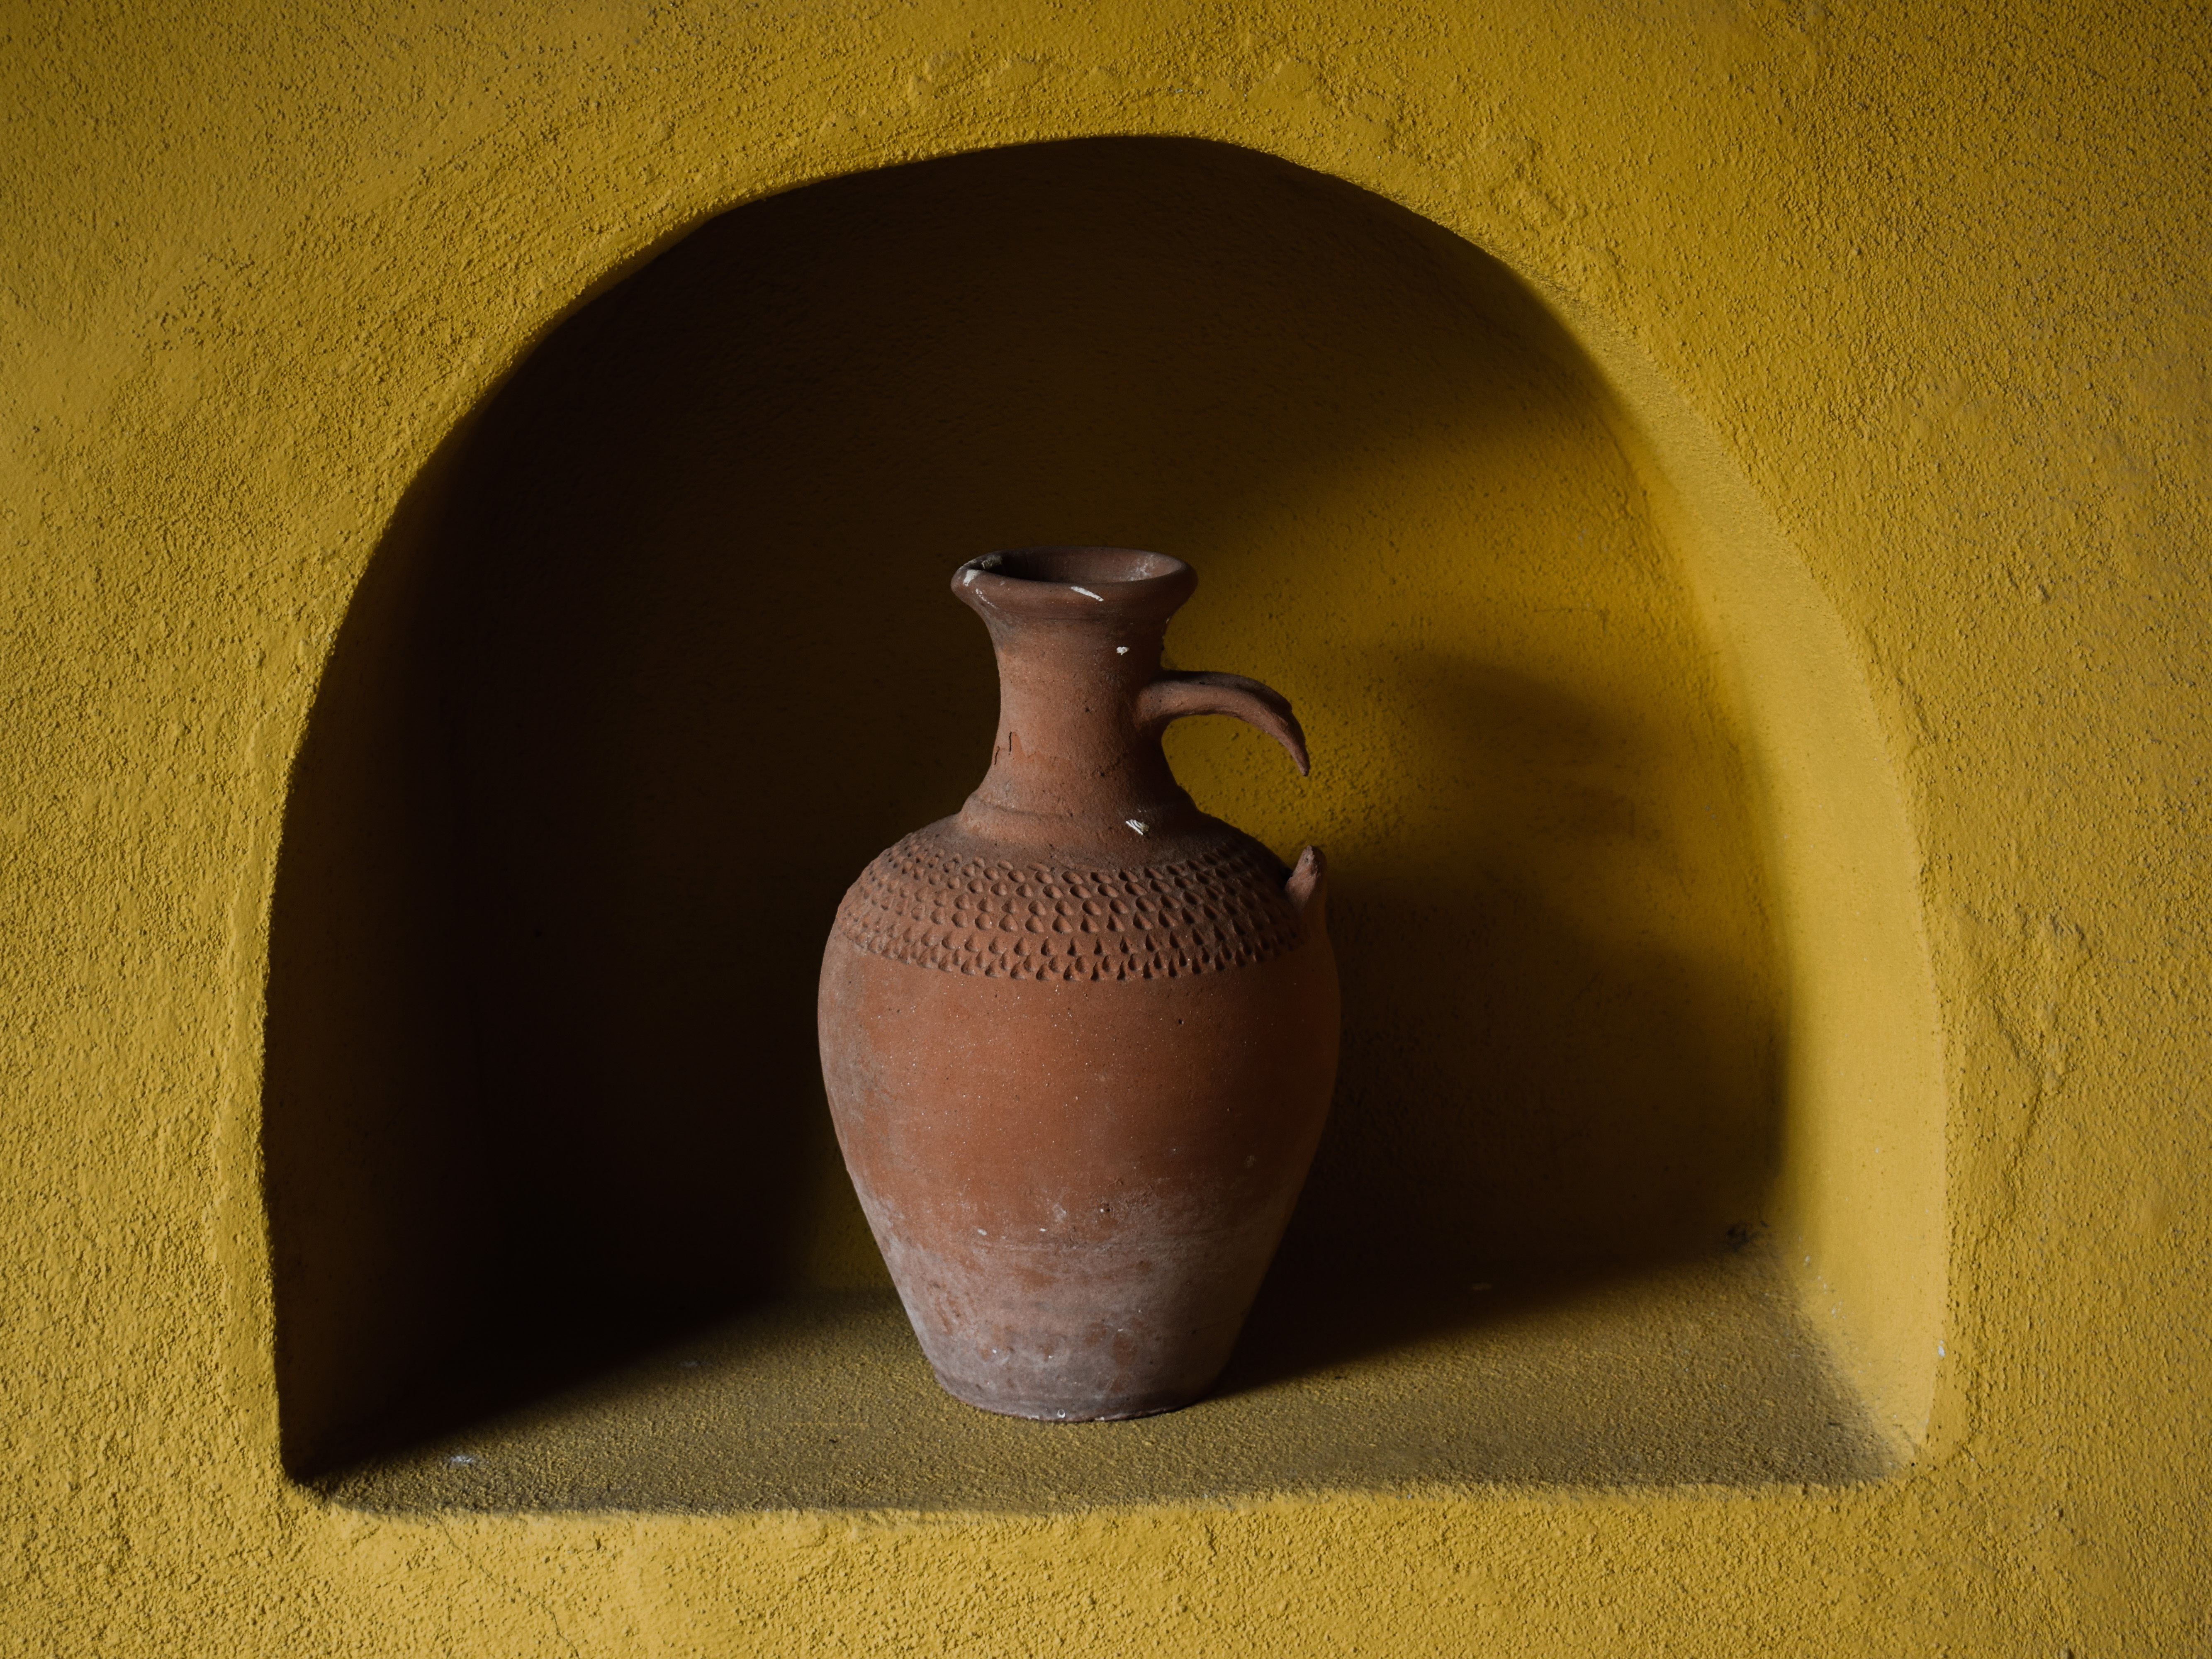
vintage, retro, glass, color, ceramic, broken, shadow, yellow, pottery, lighting, still life, material, painting, art, pitcher, decorative, handmade, shape, traditional, handicraft, cyprus, macro photography, paralimni, still life photography, folklore museum